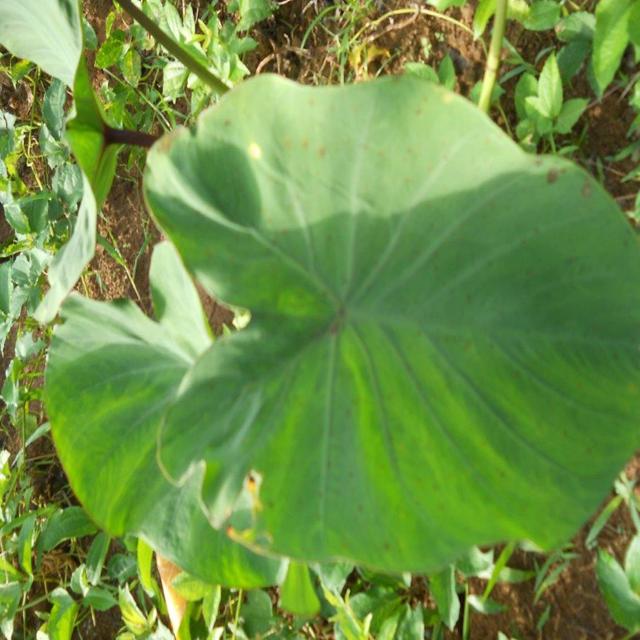
Label: Healthy